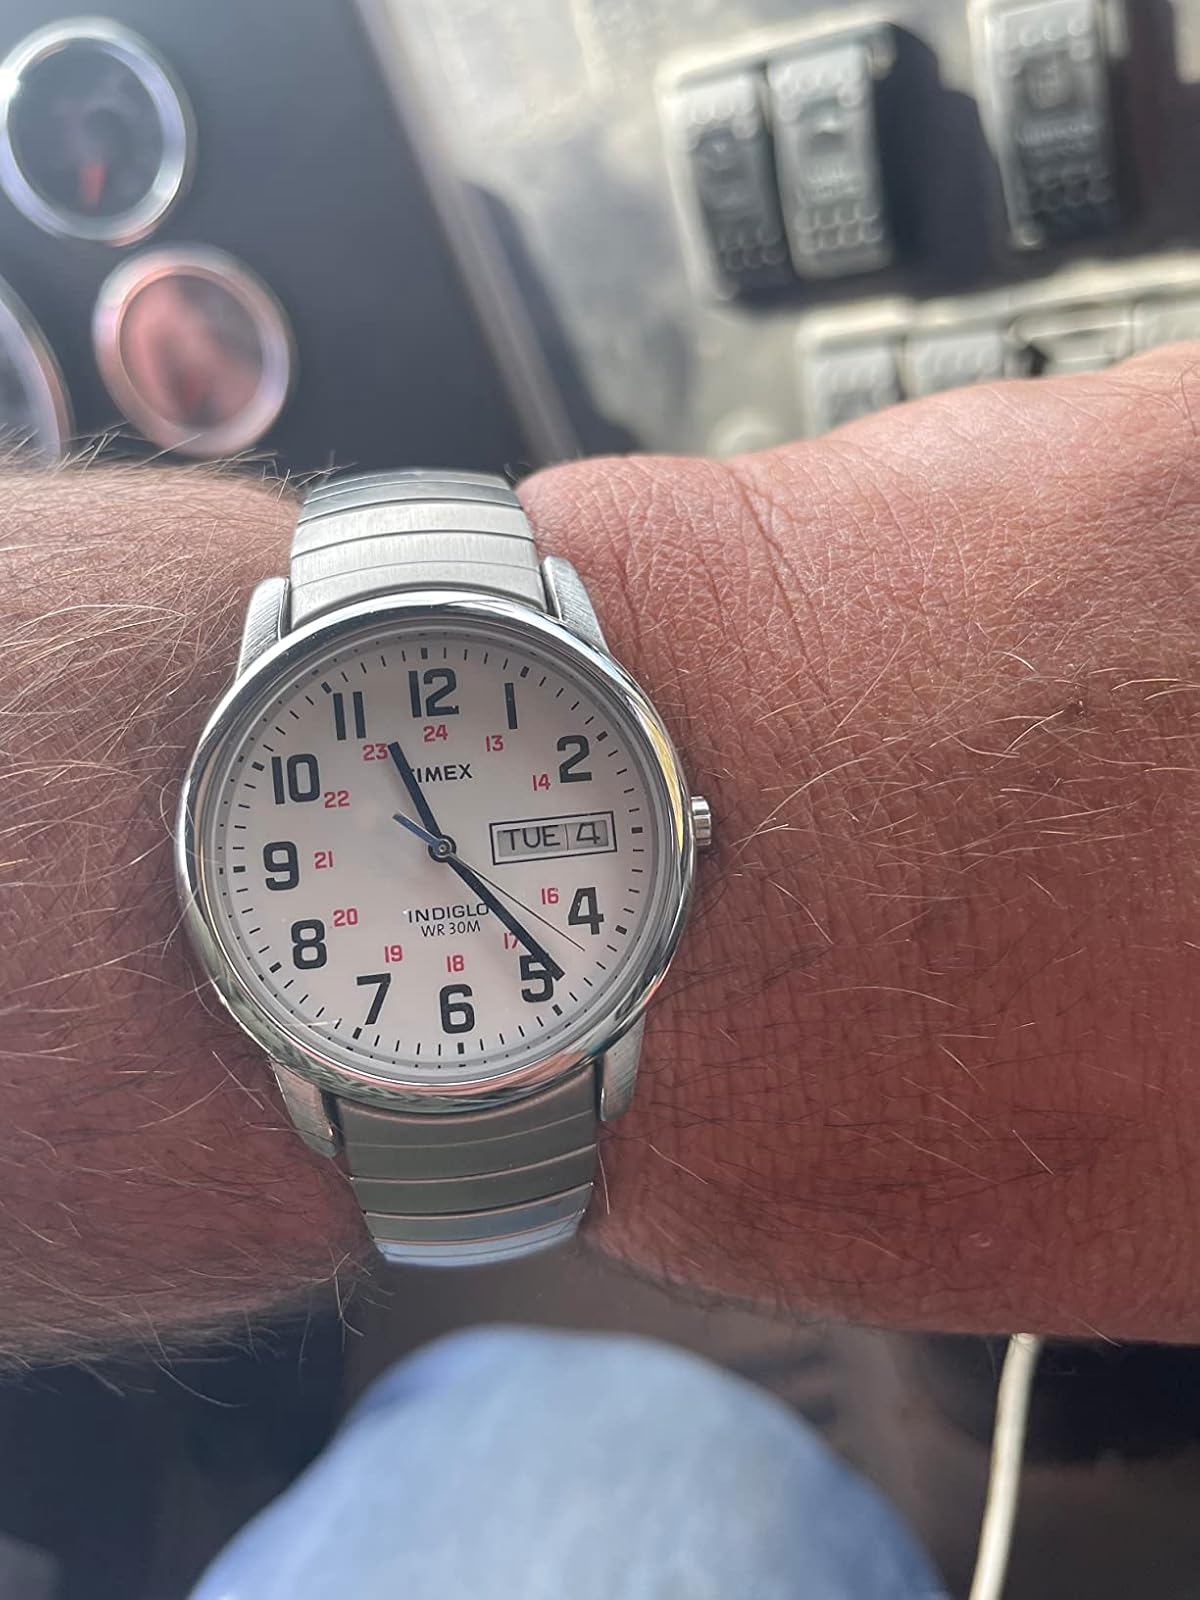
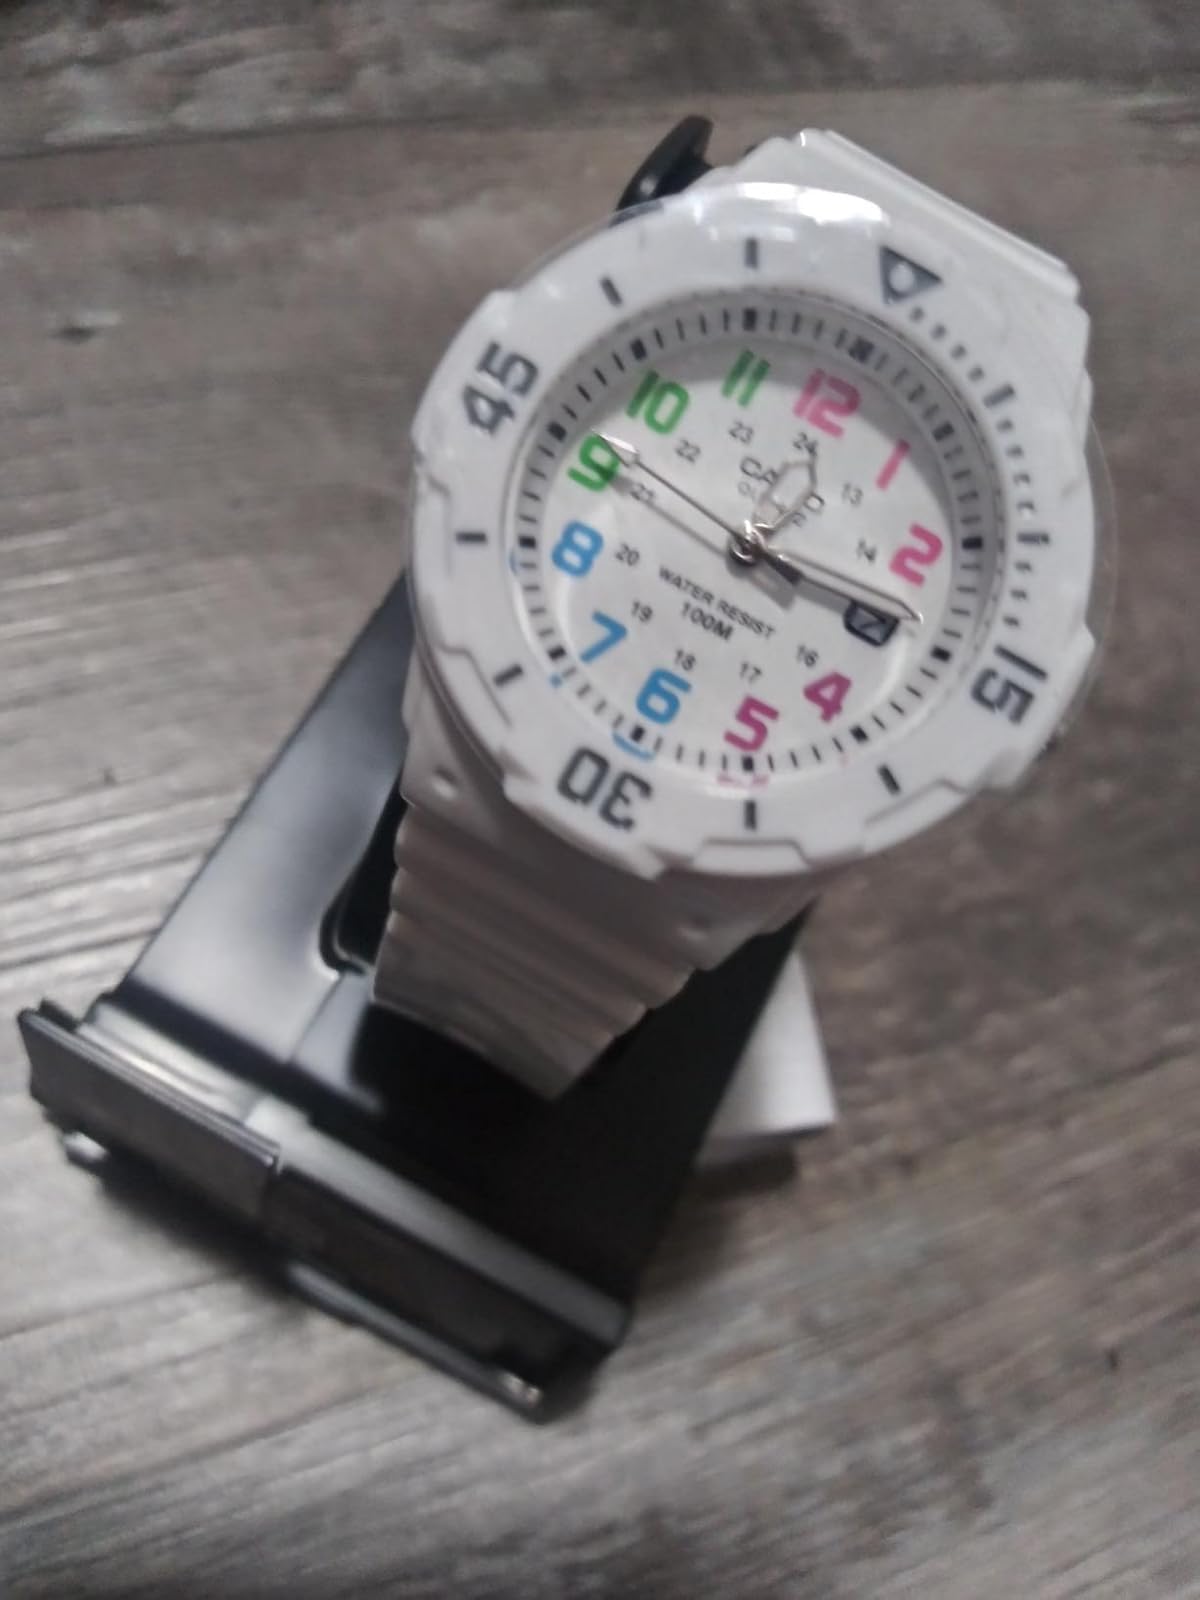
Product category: accessories_watch
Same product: no